USS L-8

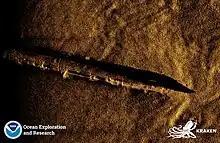
Synthetic aperture sonar imagery of the wreck of "USS L-8".

"L-8"s keel was laid down on 24 February 1915 by the Portsmouth Navy Yard in Kittery, Maine. "L-8" was launched on 23 April 1917 sponsored by Miss Nancy Gill, and commissioned on 30 August 1917. Following training operations along the East Coast, "L-8" prepared for European service. About this time, she teamed up with the decoy ship in hopes of luring a German U-boat to the surface. This effort, however, was not successful.